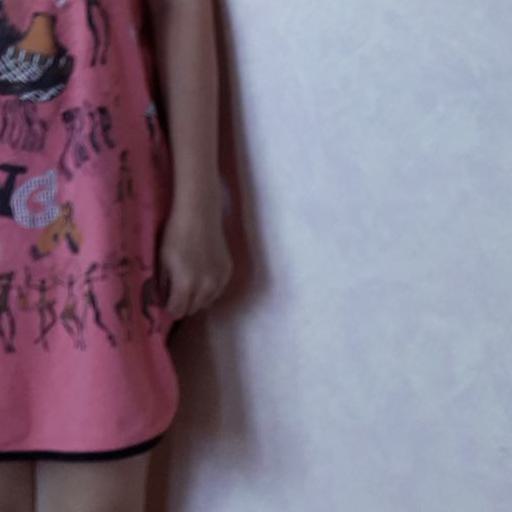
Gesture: no_gesture